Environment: real
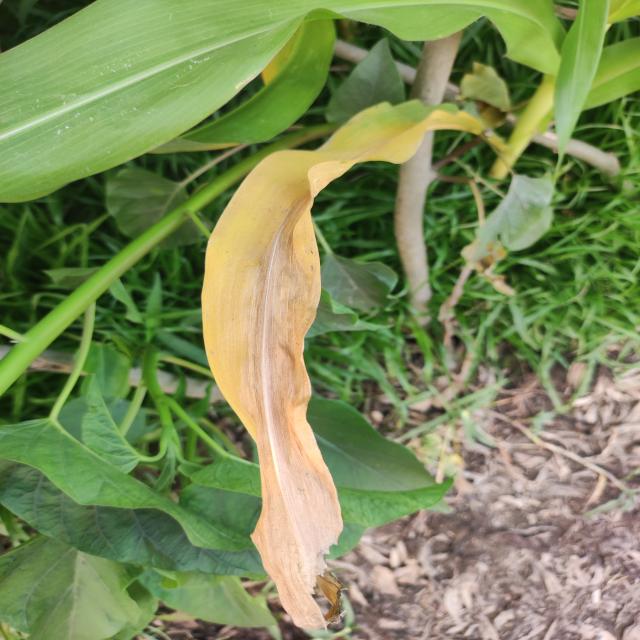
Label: nitrogen_deficiency